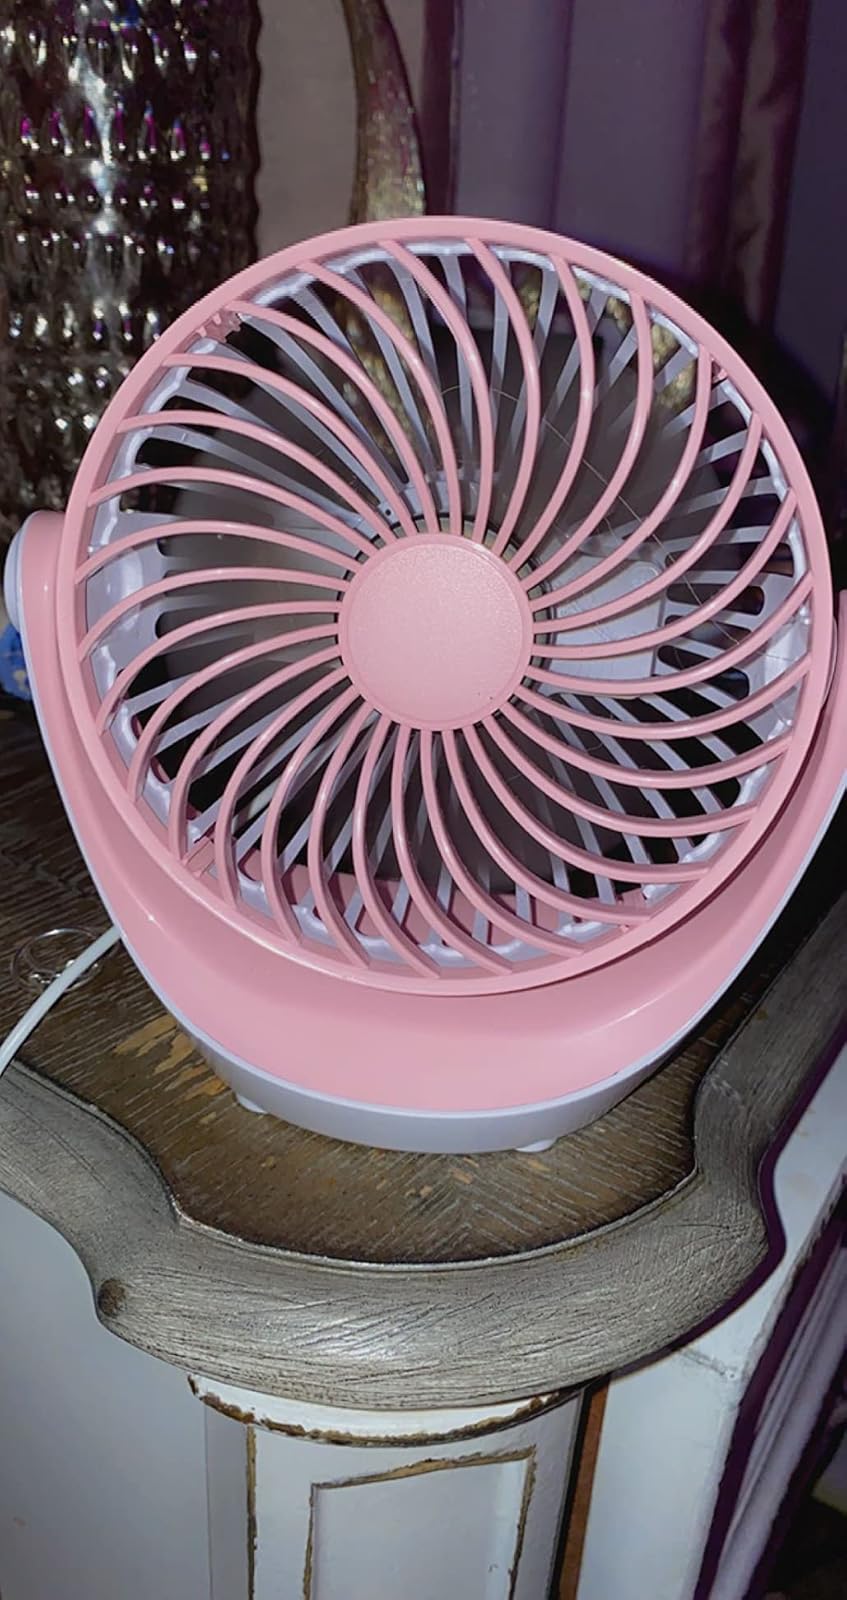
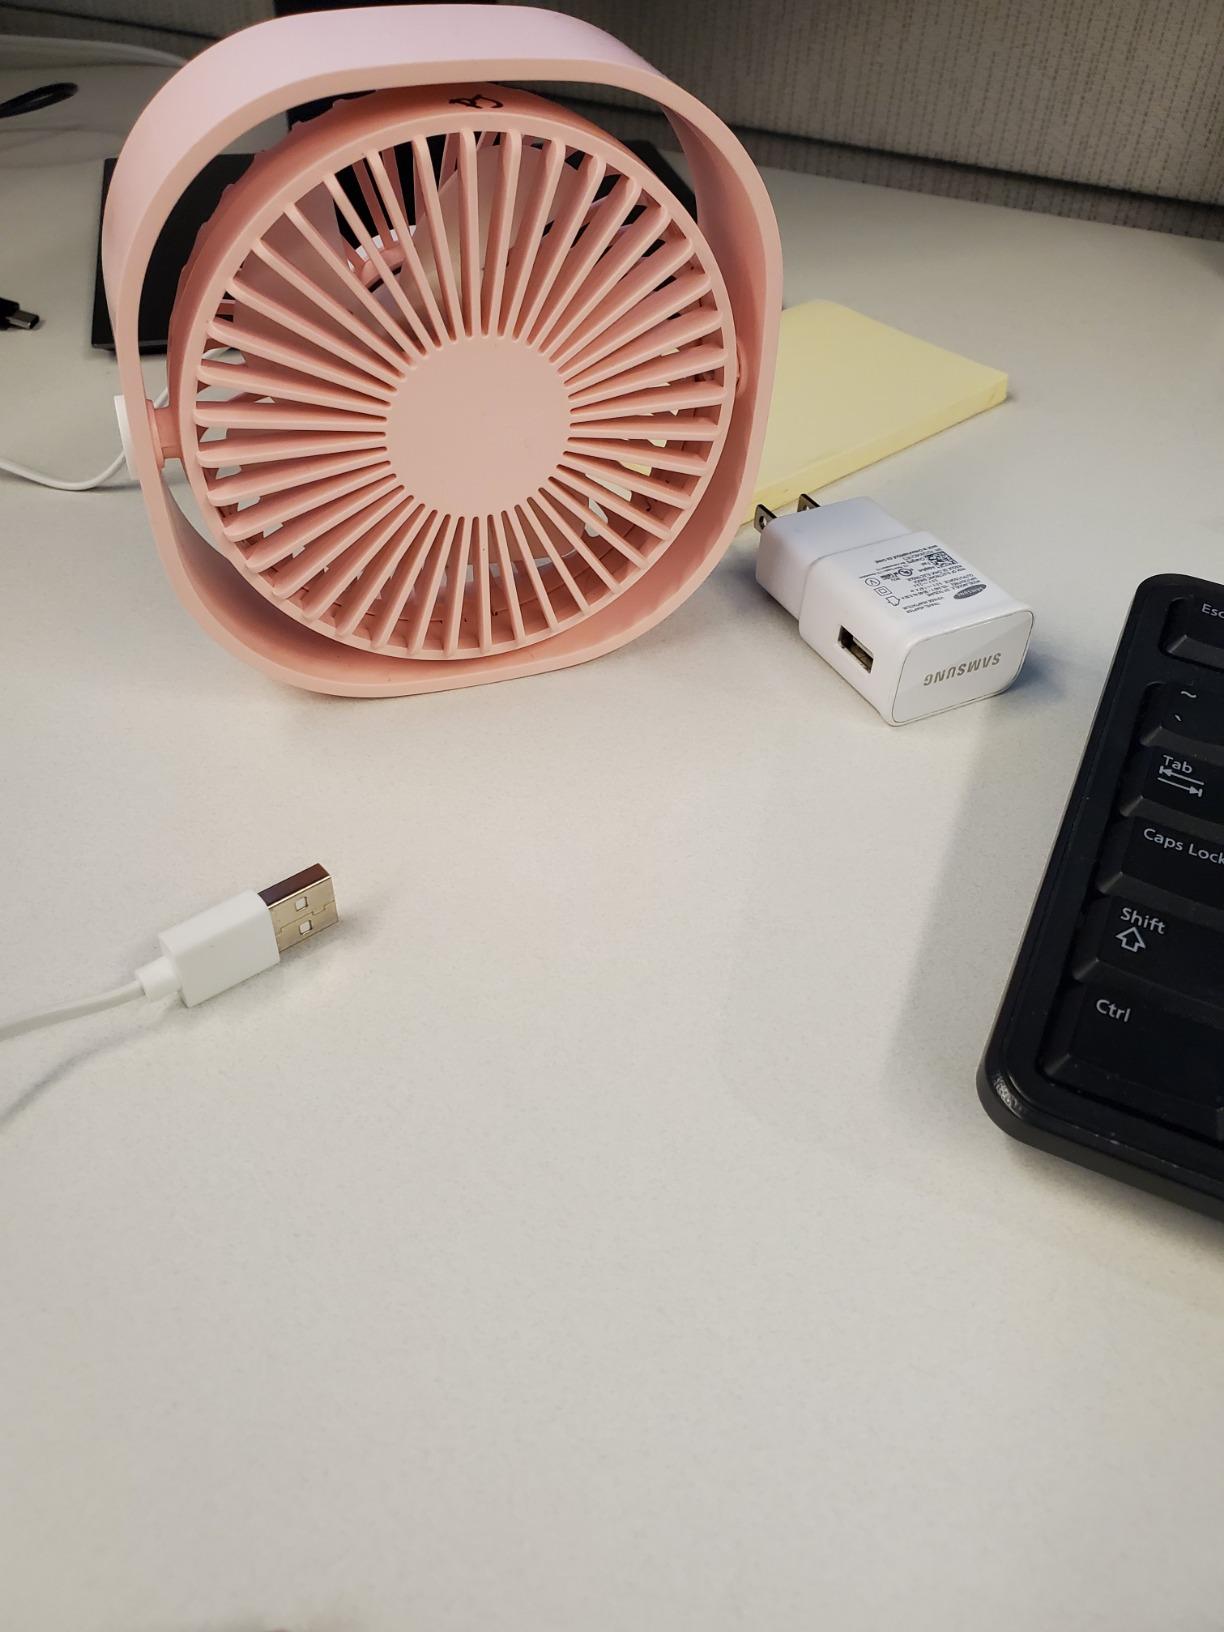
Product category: fan
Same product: no